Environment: real
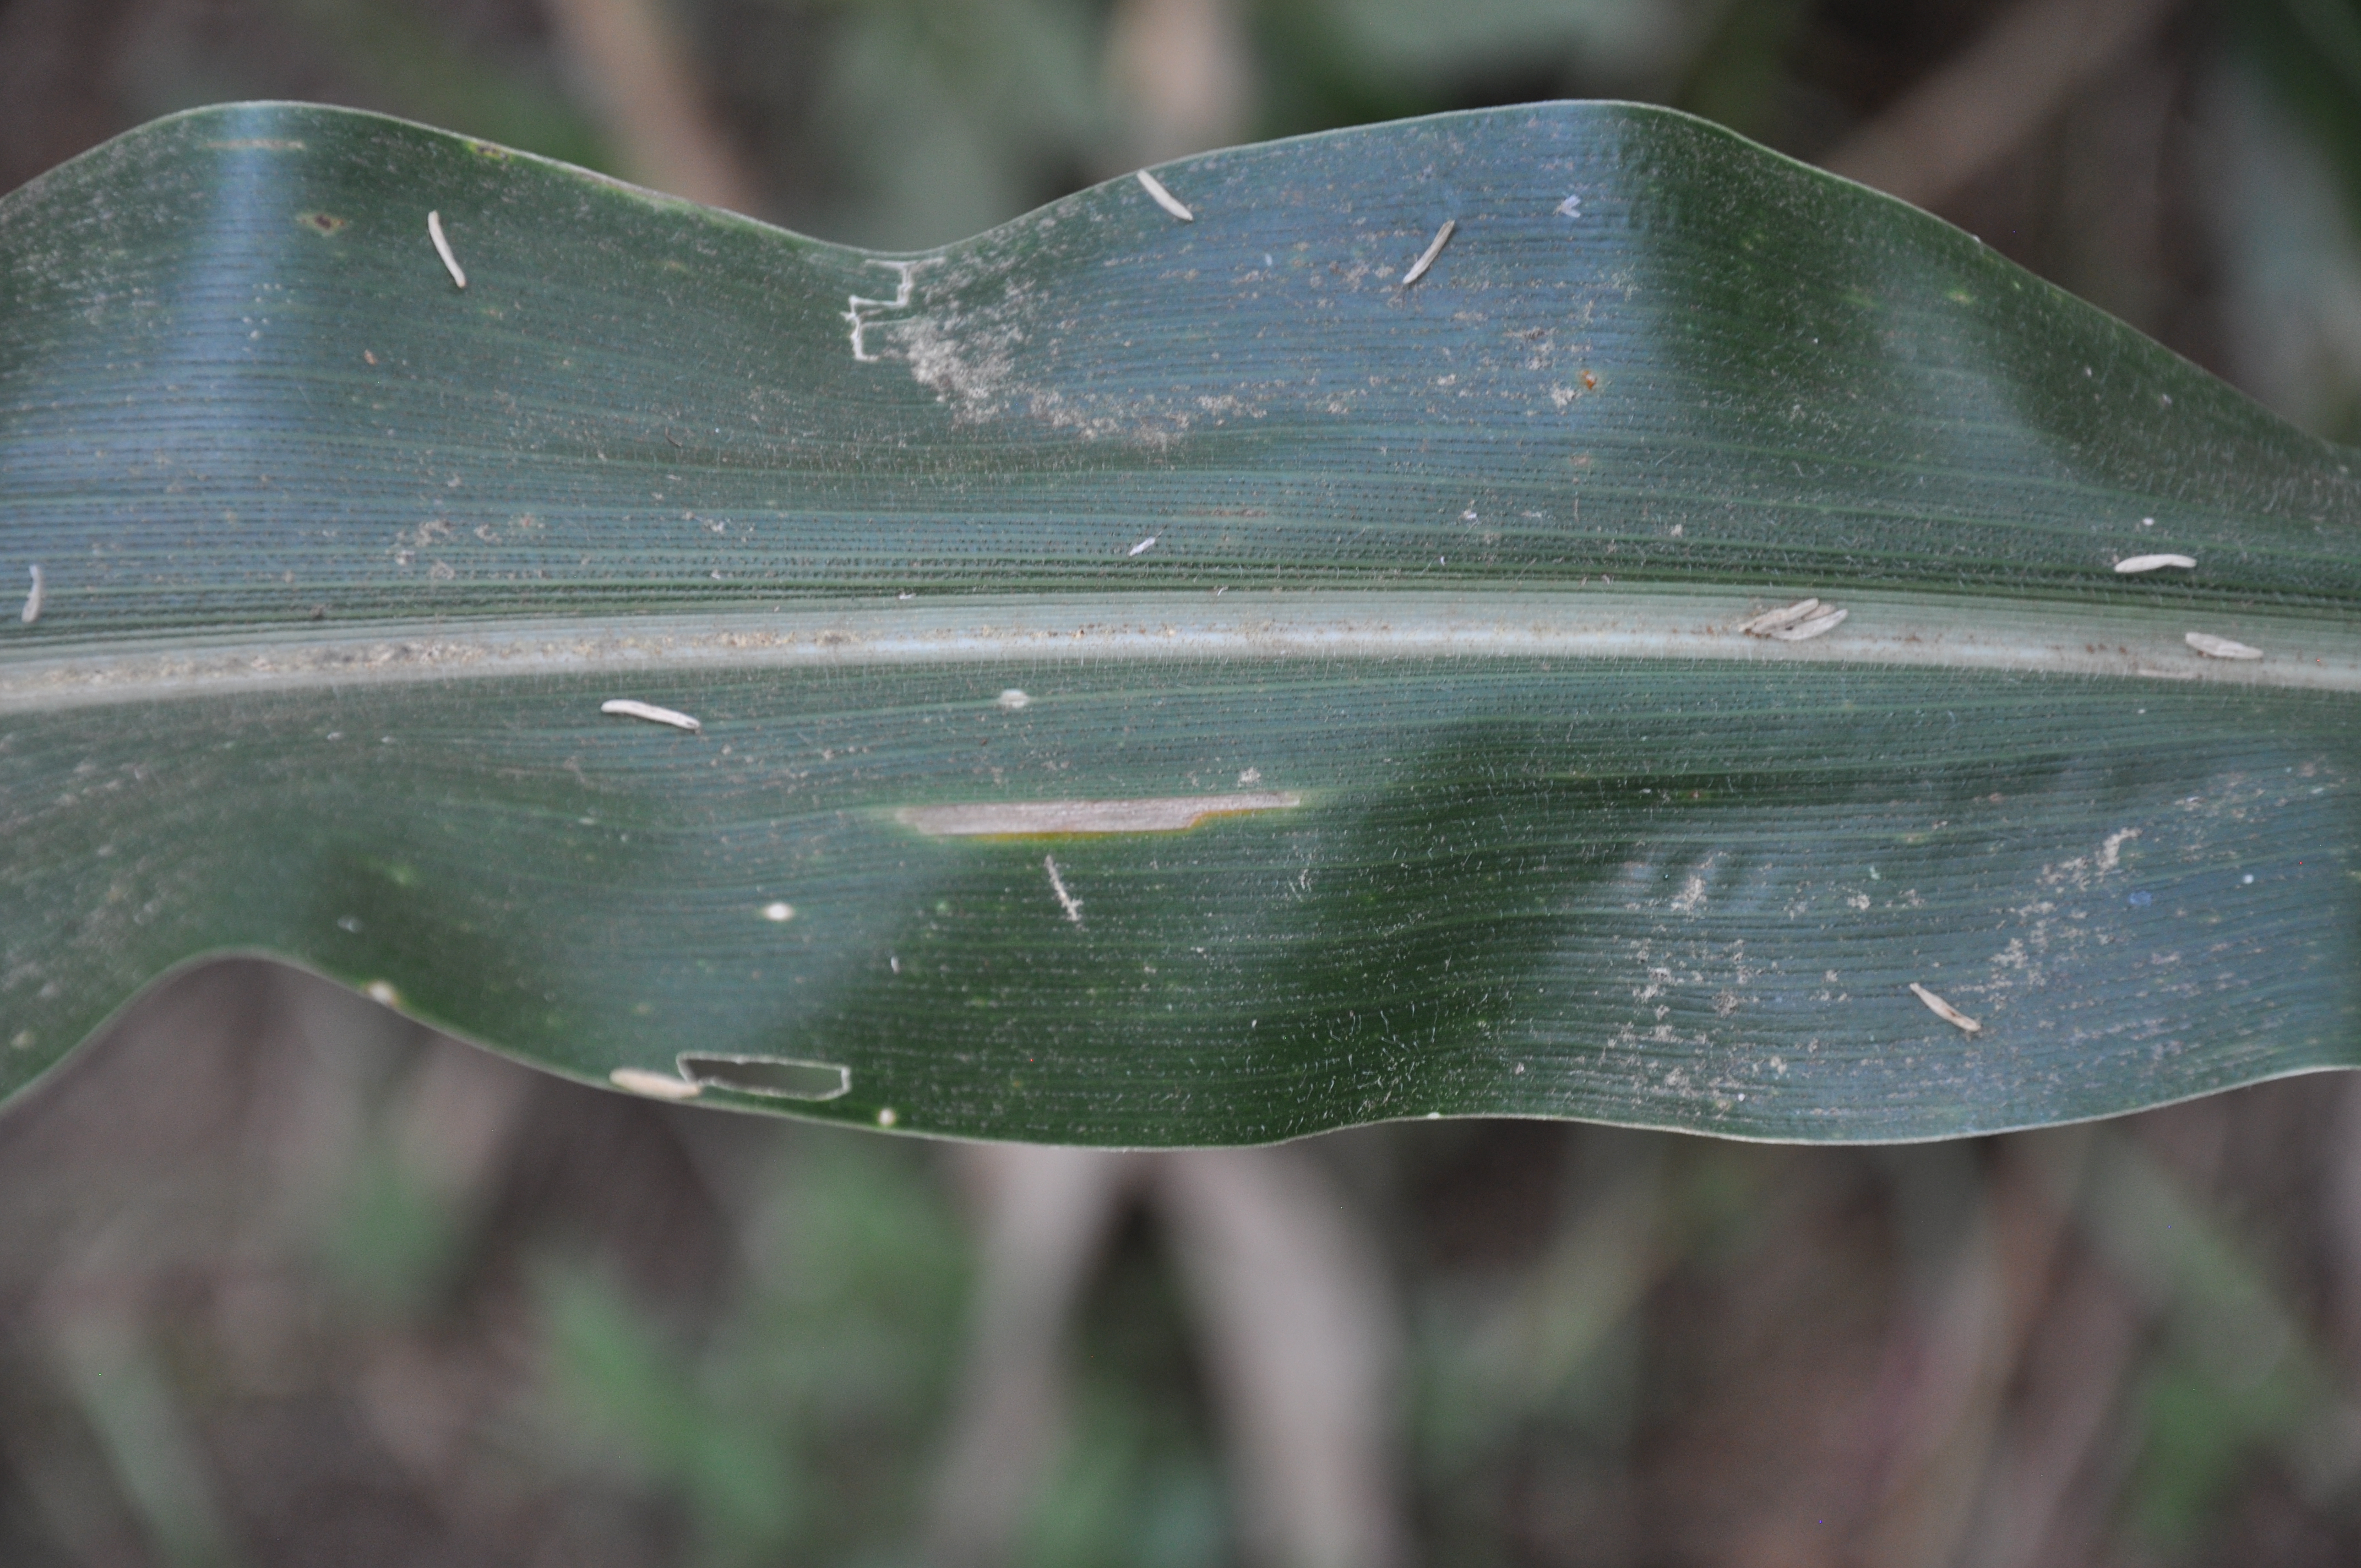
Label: gray_leaf_spot